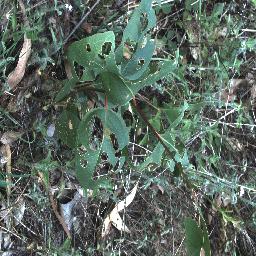
Label: negative